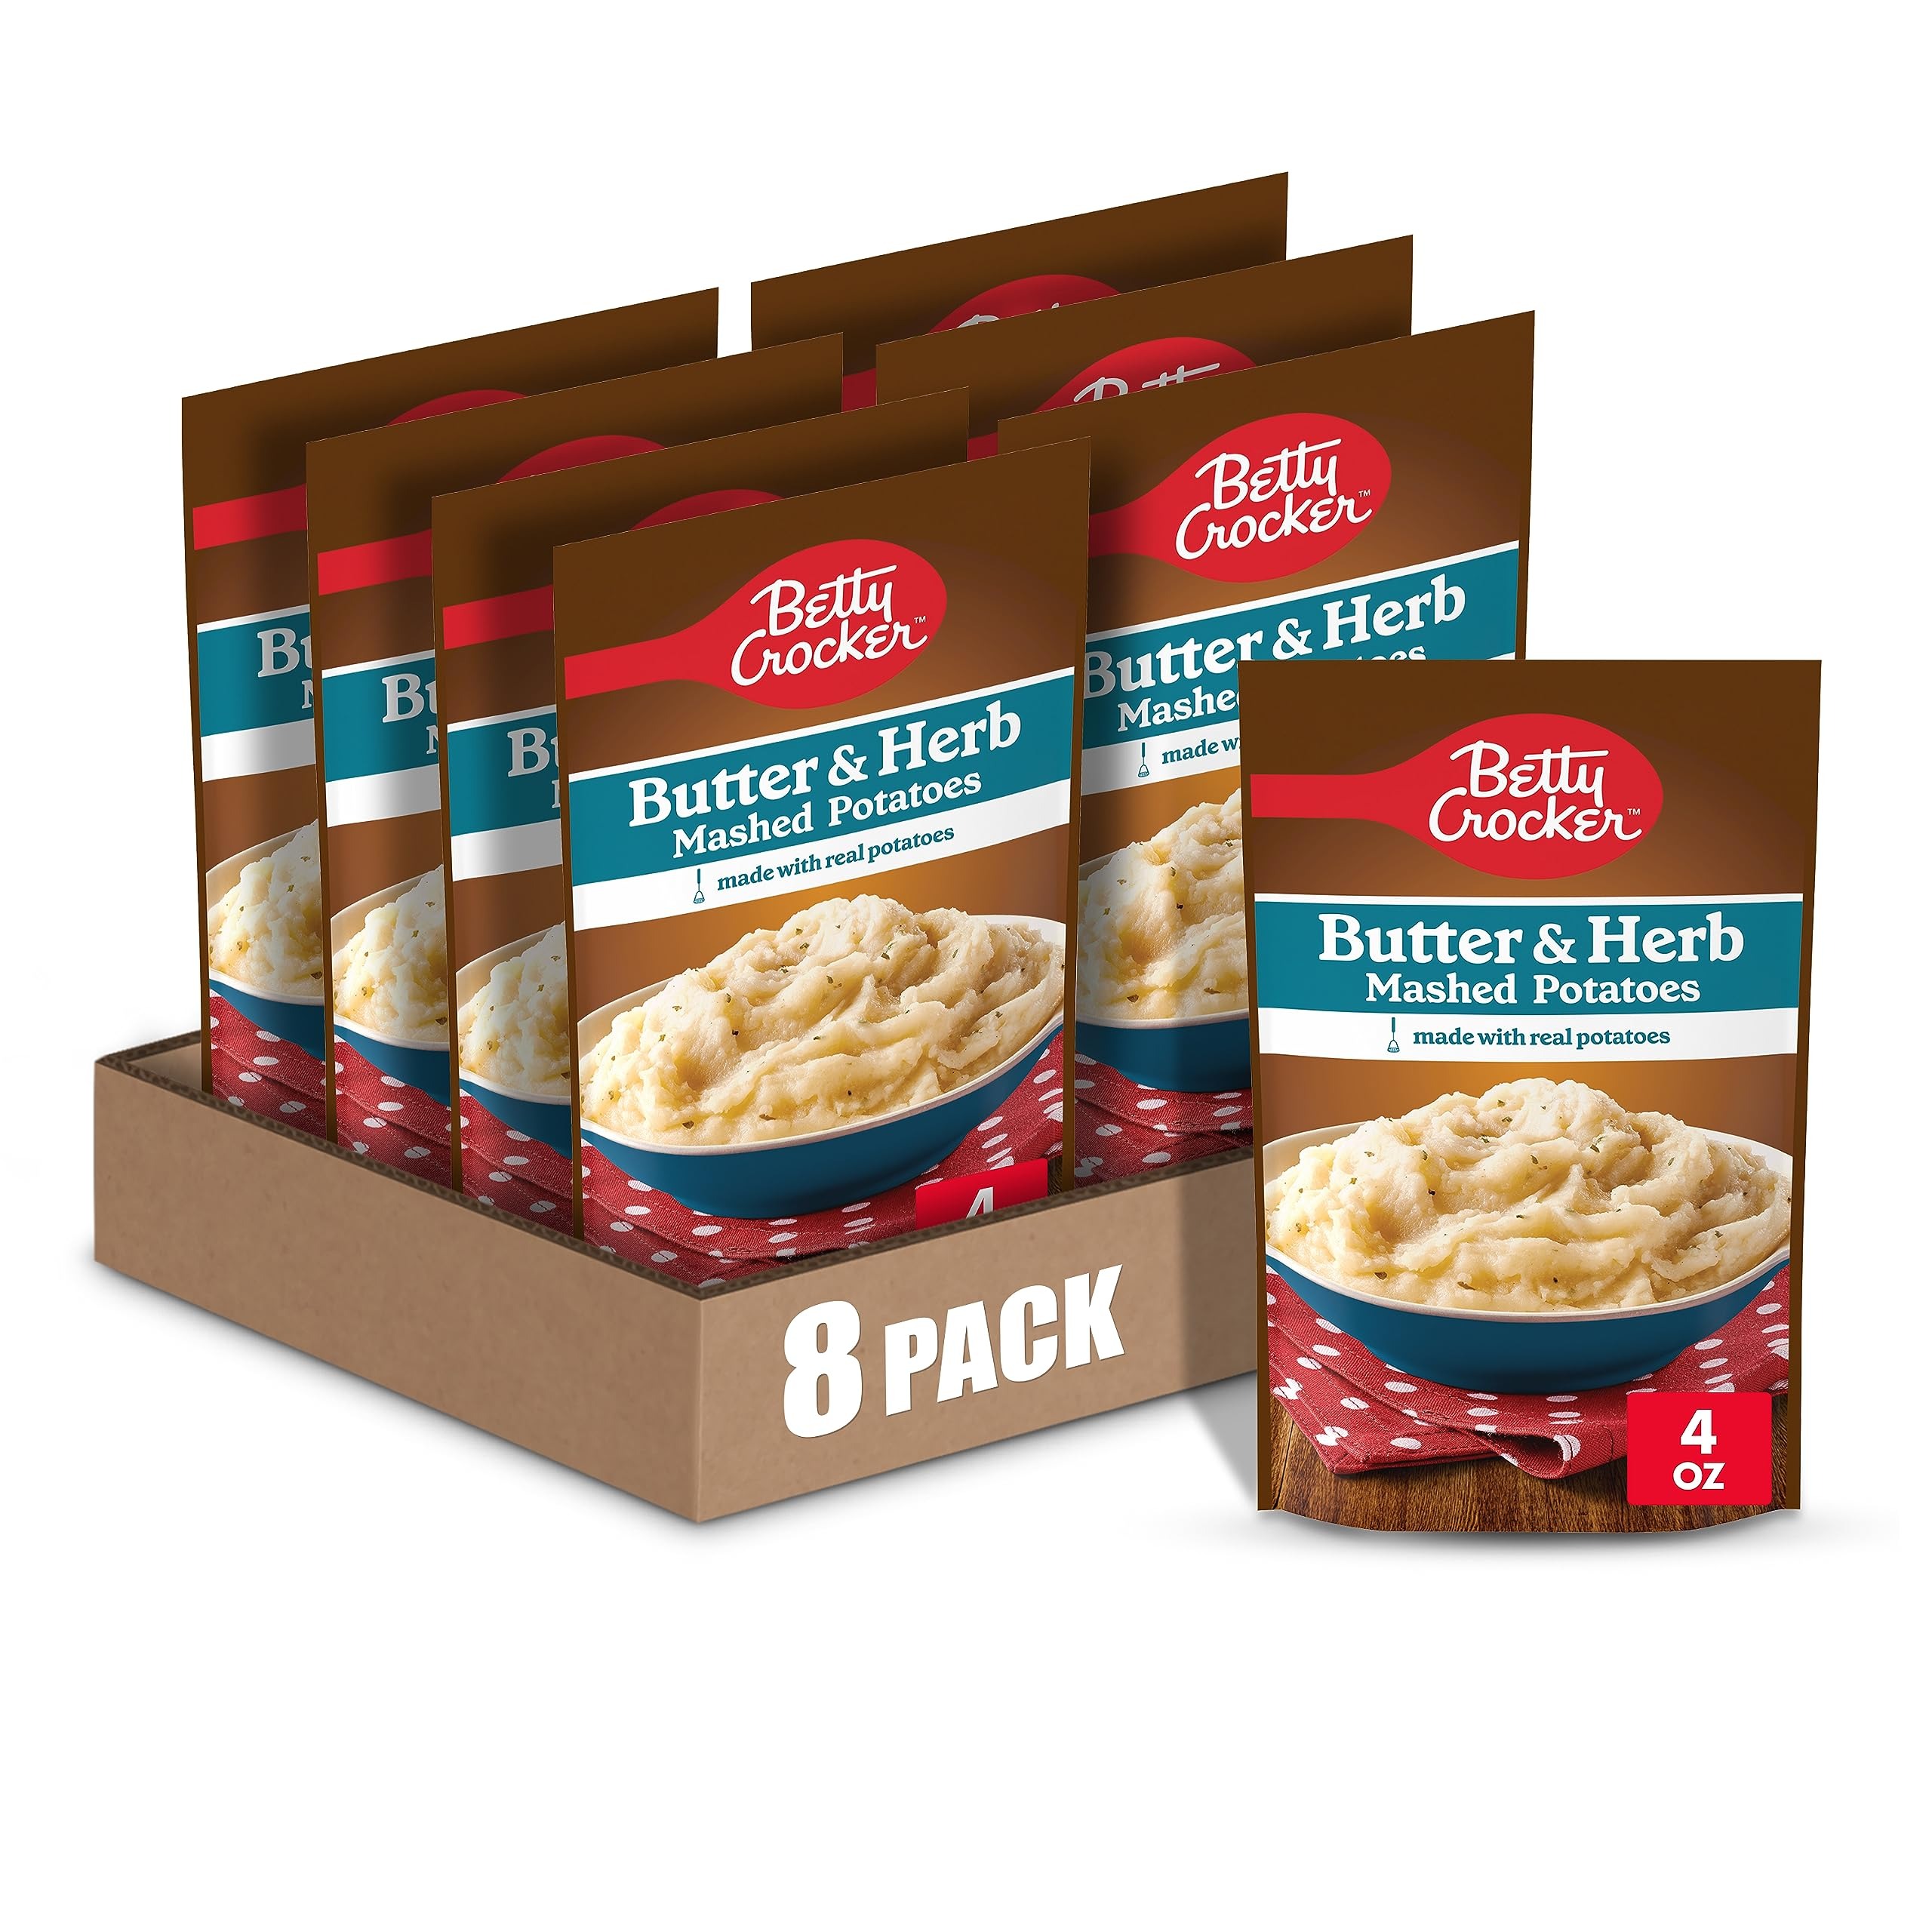
Item Name: Betty Crocker Butter & Herb Mashed Potatoes, 4 ounces (Pack of 8)
Bullet Point 1: QUICK AND EASY: Just add water, milk and butter; boil, stir, let sit, and serve for a delicious side dish
Bullet Point 2: PANTRY STAPLE: Keep these instant butter and herb potatoes in your pantry as an easy side dish for any meal
Bullet Point 3: SERVING SIZE: Package contains 4.5 two-thirds-cup servings of potatoes
Bullet Point 4: REAL POTATOES: Made with real potatoes
Bullet Point 5: CONTAINS: 4 oz (Pack of 8)
Value: 32.0
Unit: Ounce

Price: 15.85